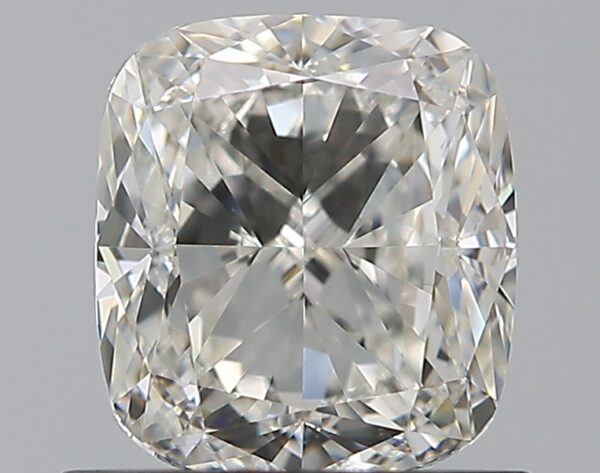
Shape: cushion
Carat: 1.01
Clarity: VVS2
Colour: H
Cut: EX
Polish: EX
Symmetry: VG
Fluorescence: F
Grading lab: GIA
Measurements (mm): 5.8 x 5.26 x 3.55